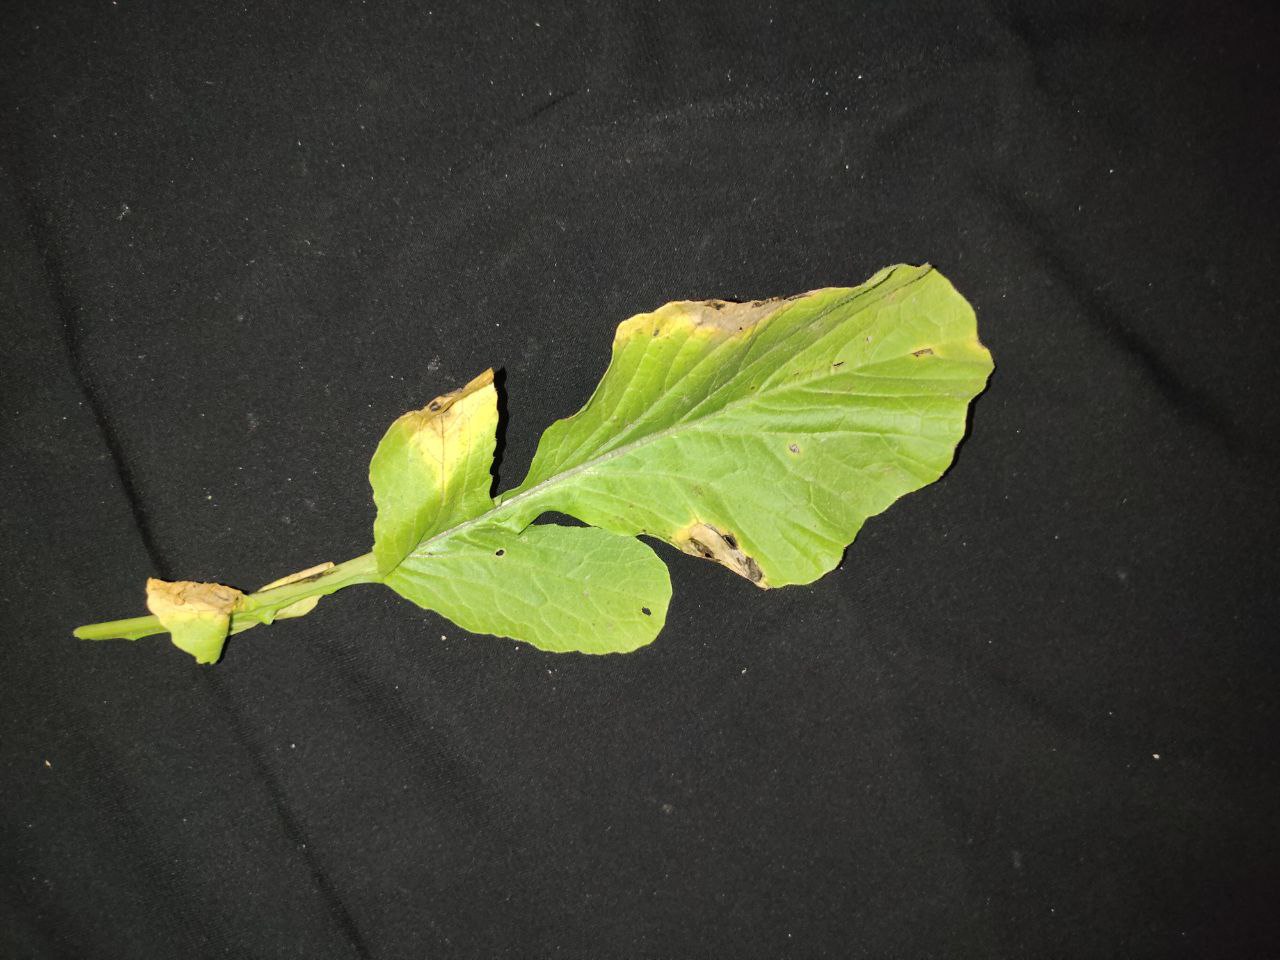
Label: Downey mildew